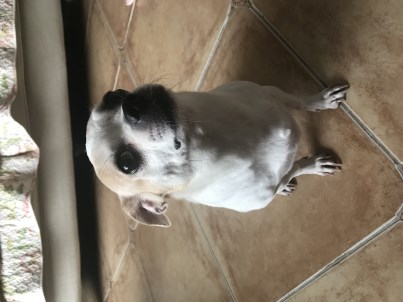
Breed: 420-n000124-Chihuahua